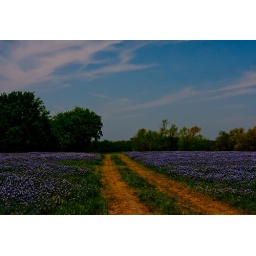
A field of bluebonnets near Kemp, Texas and the road that runs through it. A perfect spring day!